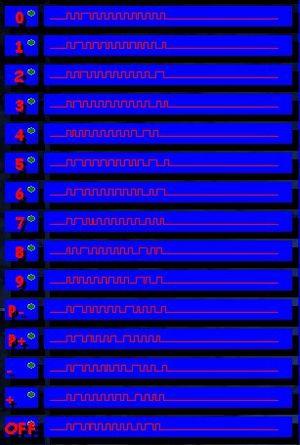
Protocole RC5 - image libre de droite de www.domotique-asso.com
Le protocole RC5 ou RC-5 est un des nombreux protocole de communication binaire utilisé par les télécommandes infrarouges des appareils électroniques et particulièrement dans les appareils électroniques audiovisuels.